Arc suppression

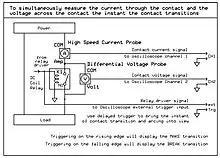
"Contact Arc Suppression Factor (CASF) test set-up. The results obtained using this test set-up allow for determining the effectiveness of a contact arc suppression on either an electromechanical relay or a contactor."

Electrical arcing across the contacts of an electromechanical relay may be effectively measured using an oscilloscope connected to a differential voltage probe across the relay contacts and a high speed current probe to measure the current through the contacts during operation under load.